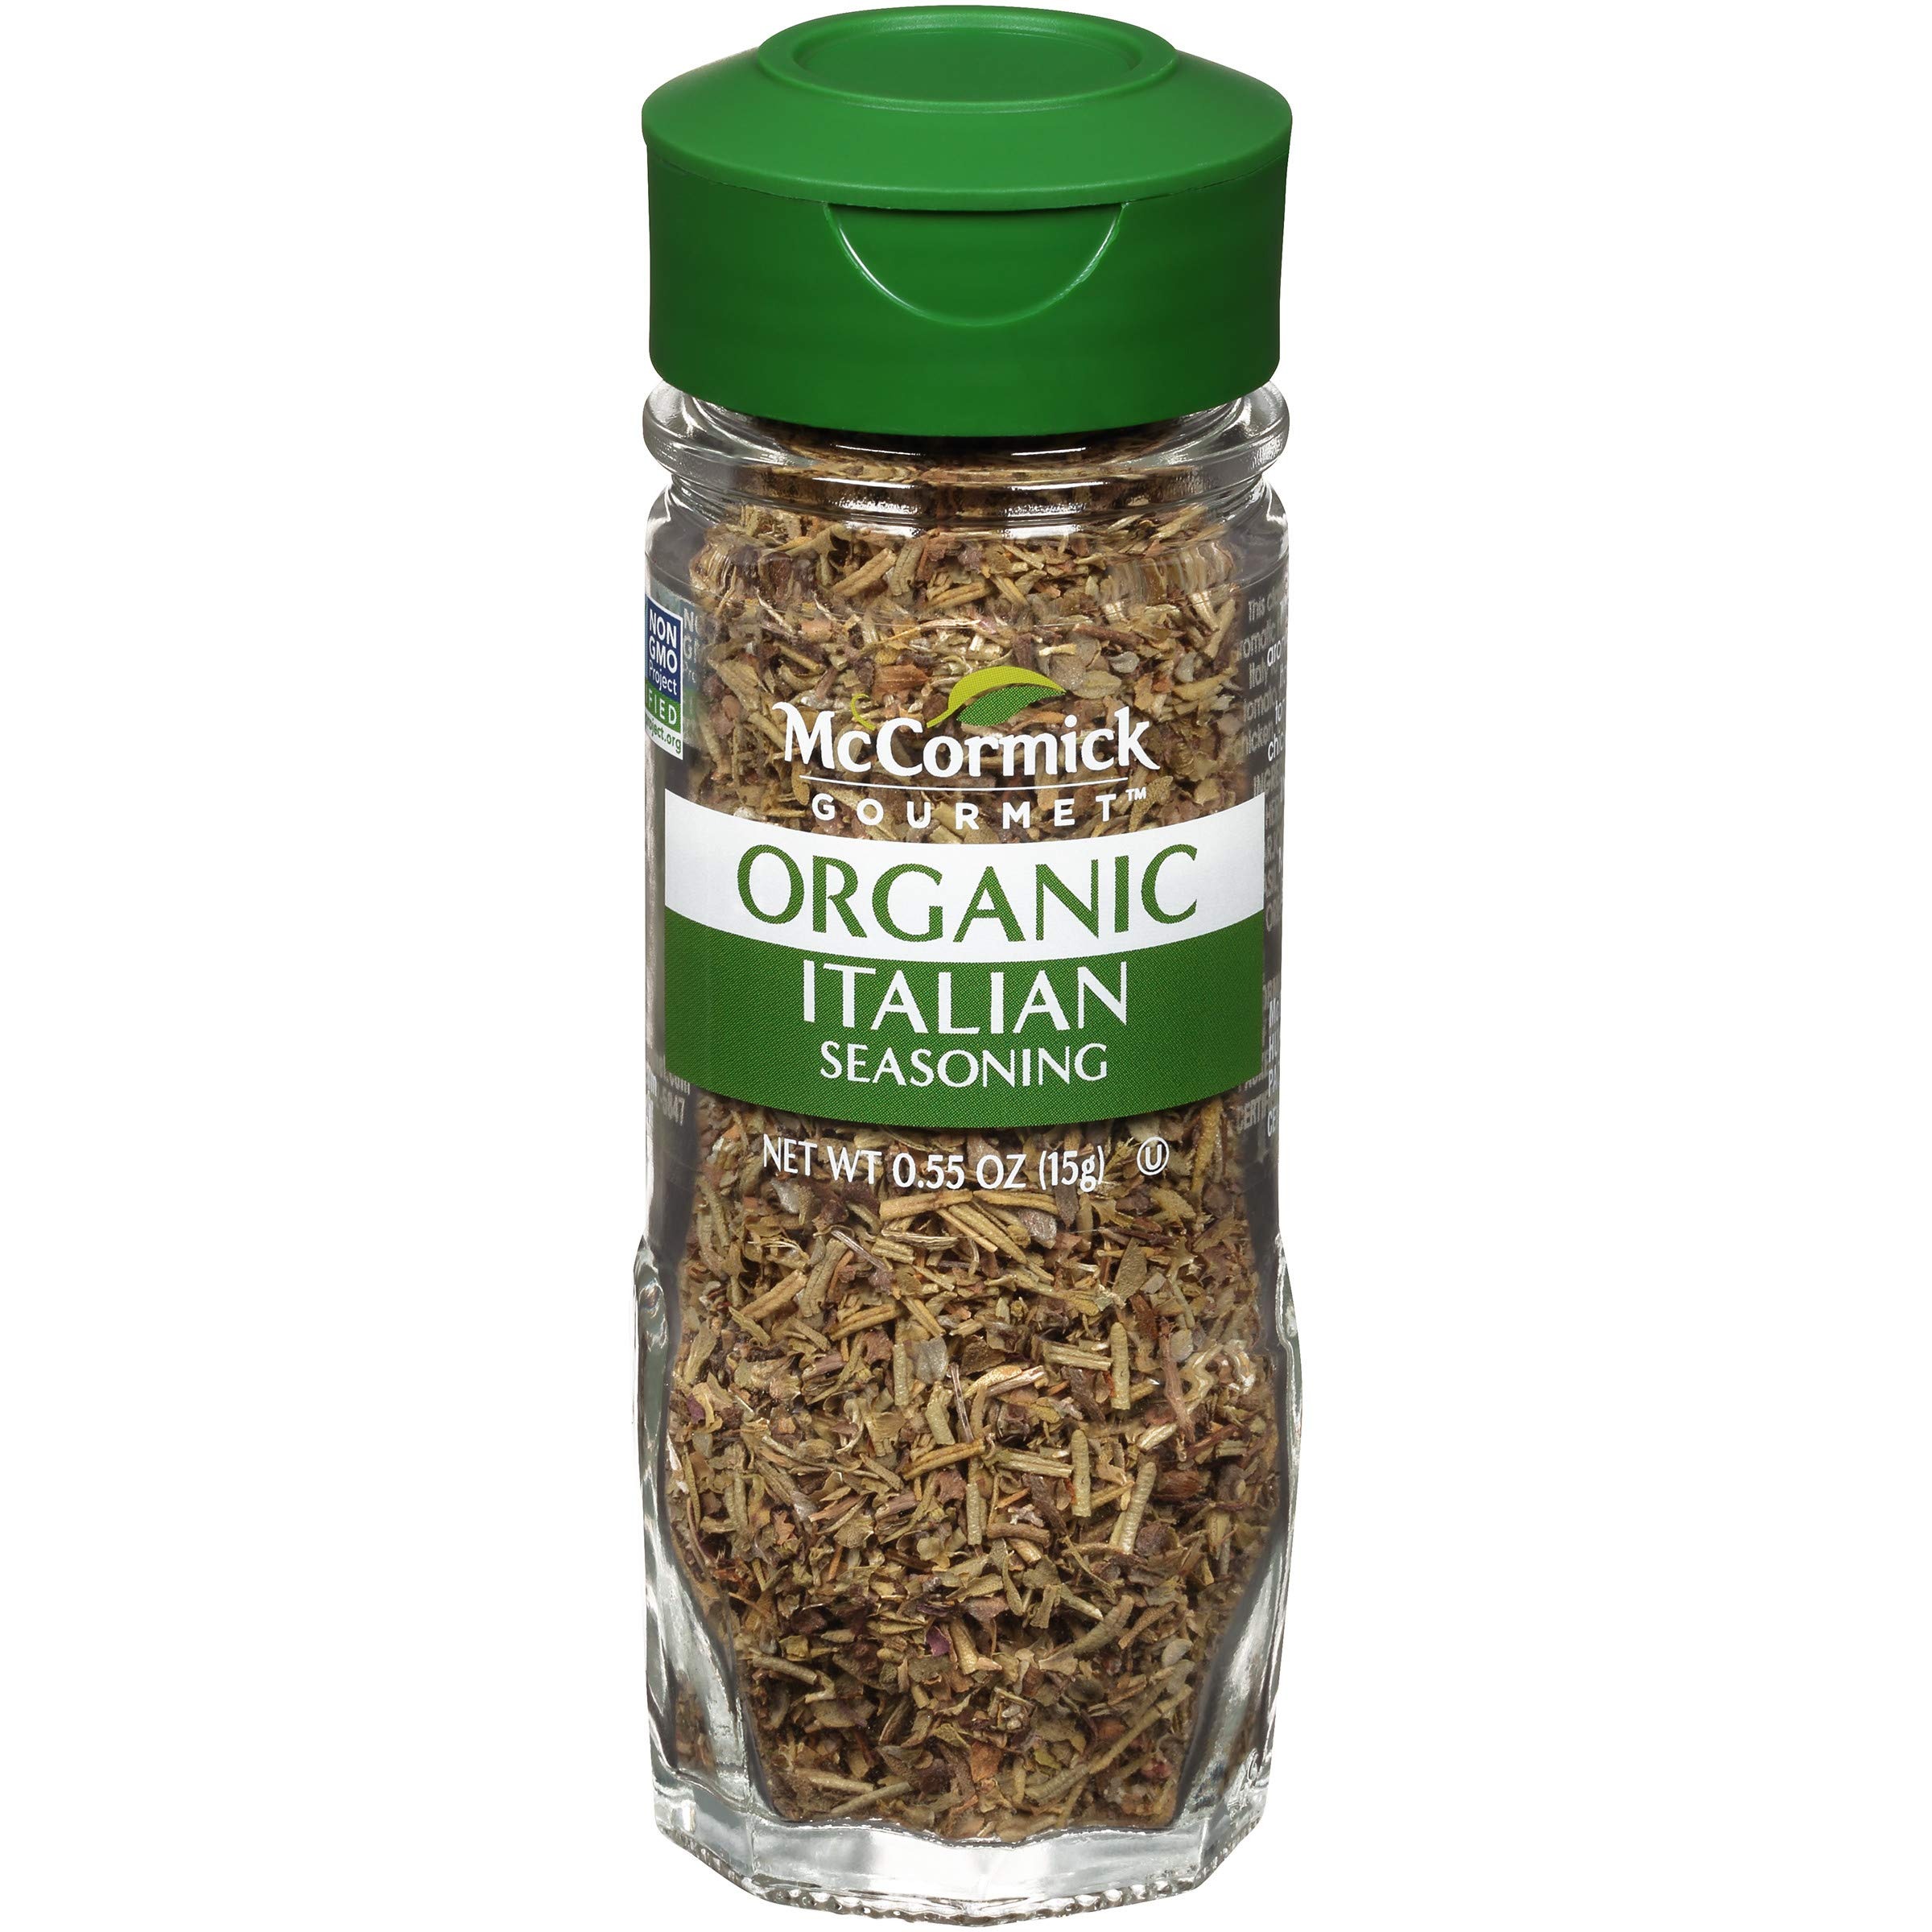
Item Name: McCormick Gourmet Organic Italian Seasoning, 0.55 oz
Bullet Point 1: Classic blend of basil, rosemary, thyme, marjoram, sage and oregano
Bullet Point 2: McCormick Gourmet Italian Seasoning brings the flavor of Italy to your table
Bullet Point 3: Premium sourced herbs are certified organic and non GMO
Bullet Point 4: Authentic flavor for pasta sauces, Chicken Parm, vinaigrette, pizza & minestrone
Bullet Point 5: All-purpose herb seasoning for vegetables, soups, salads or braised meat dishes
Bullet Point 6: Mix with spices for a rub for roast meats or poultry or seasoning for meatballs
Value: 0.55
Unit: Ounce

Price: 5.99